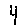
Label: 4